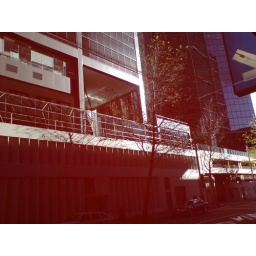
reflection in the red plastic coated window of Westpac bank